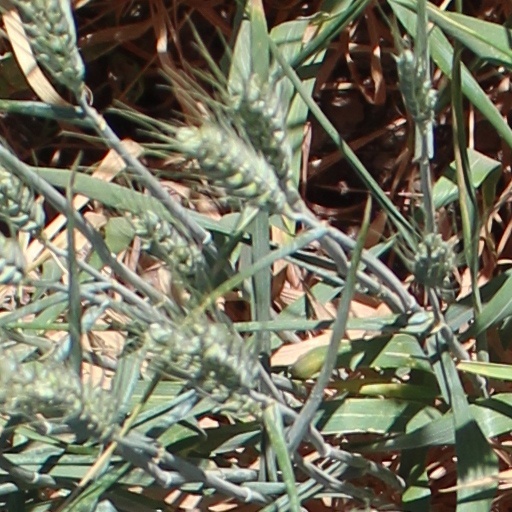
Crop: wheat